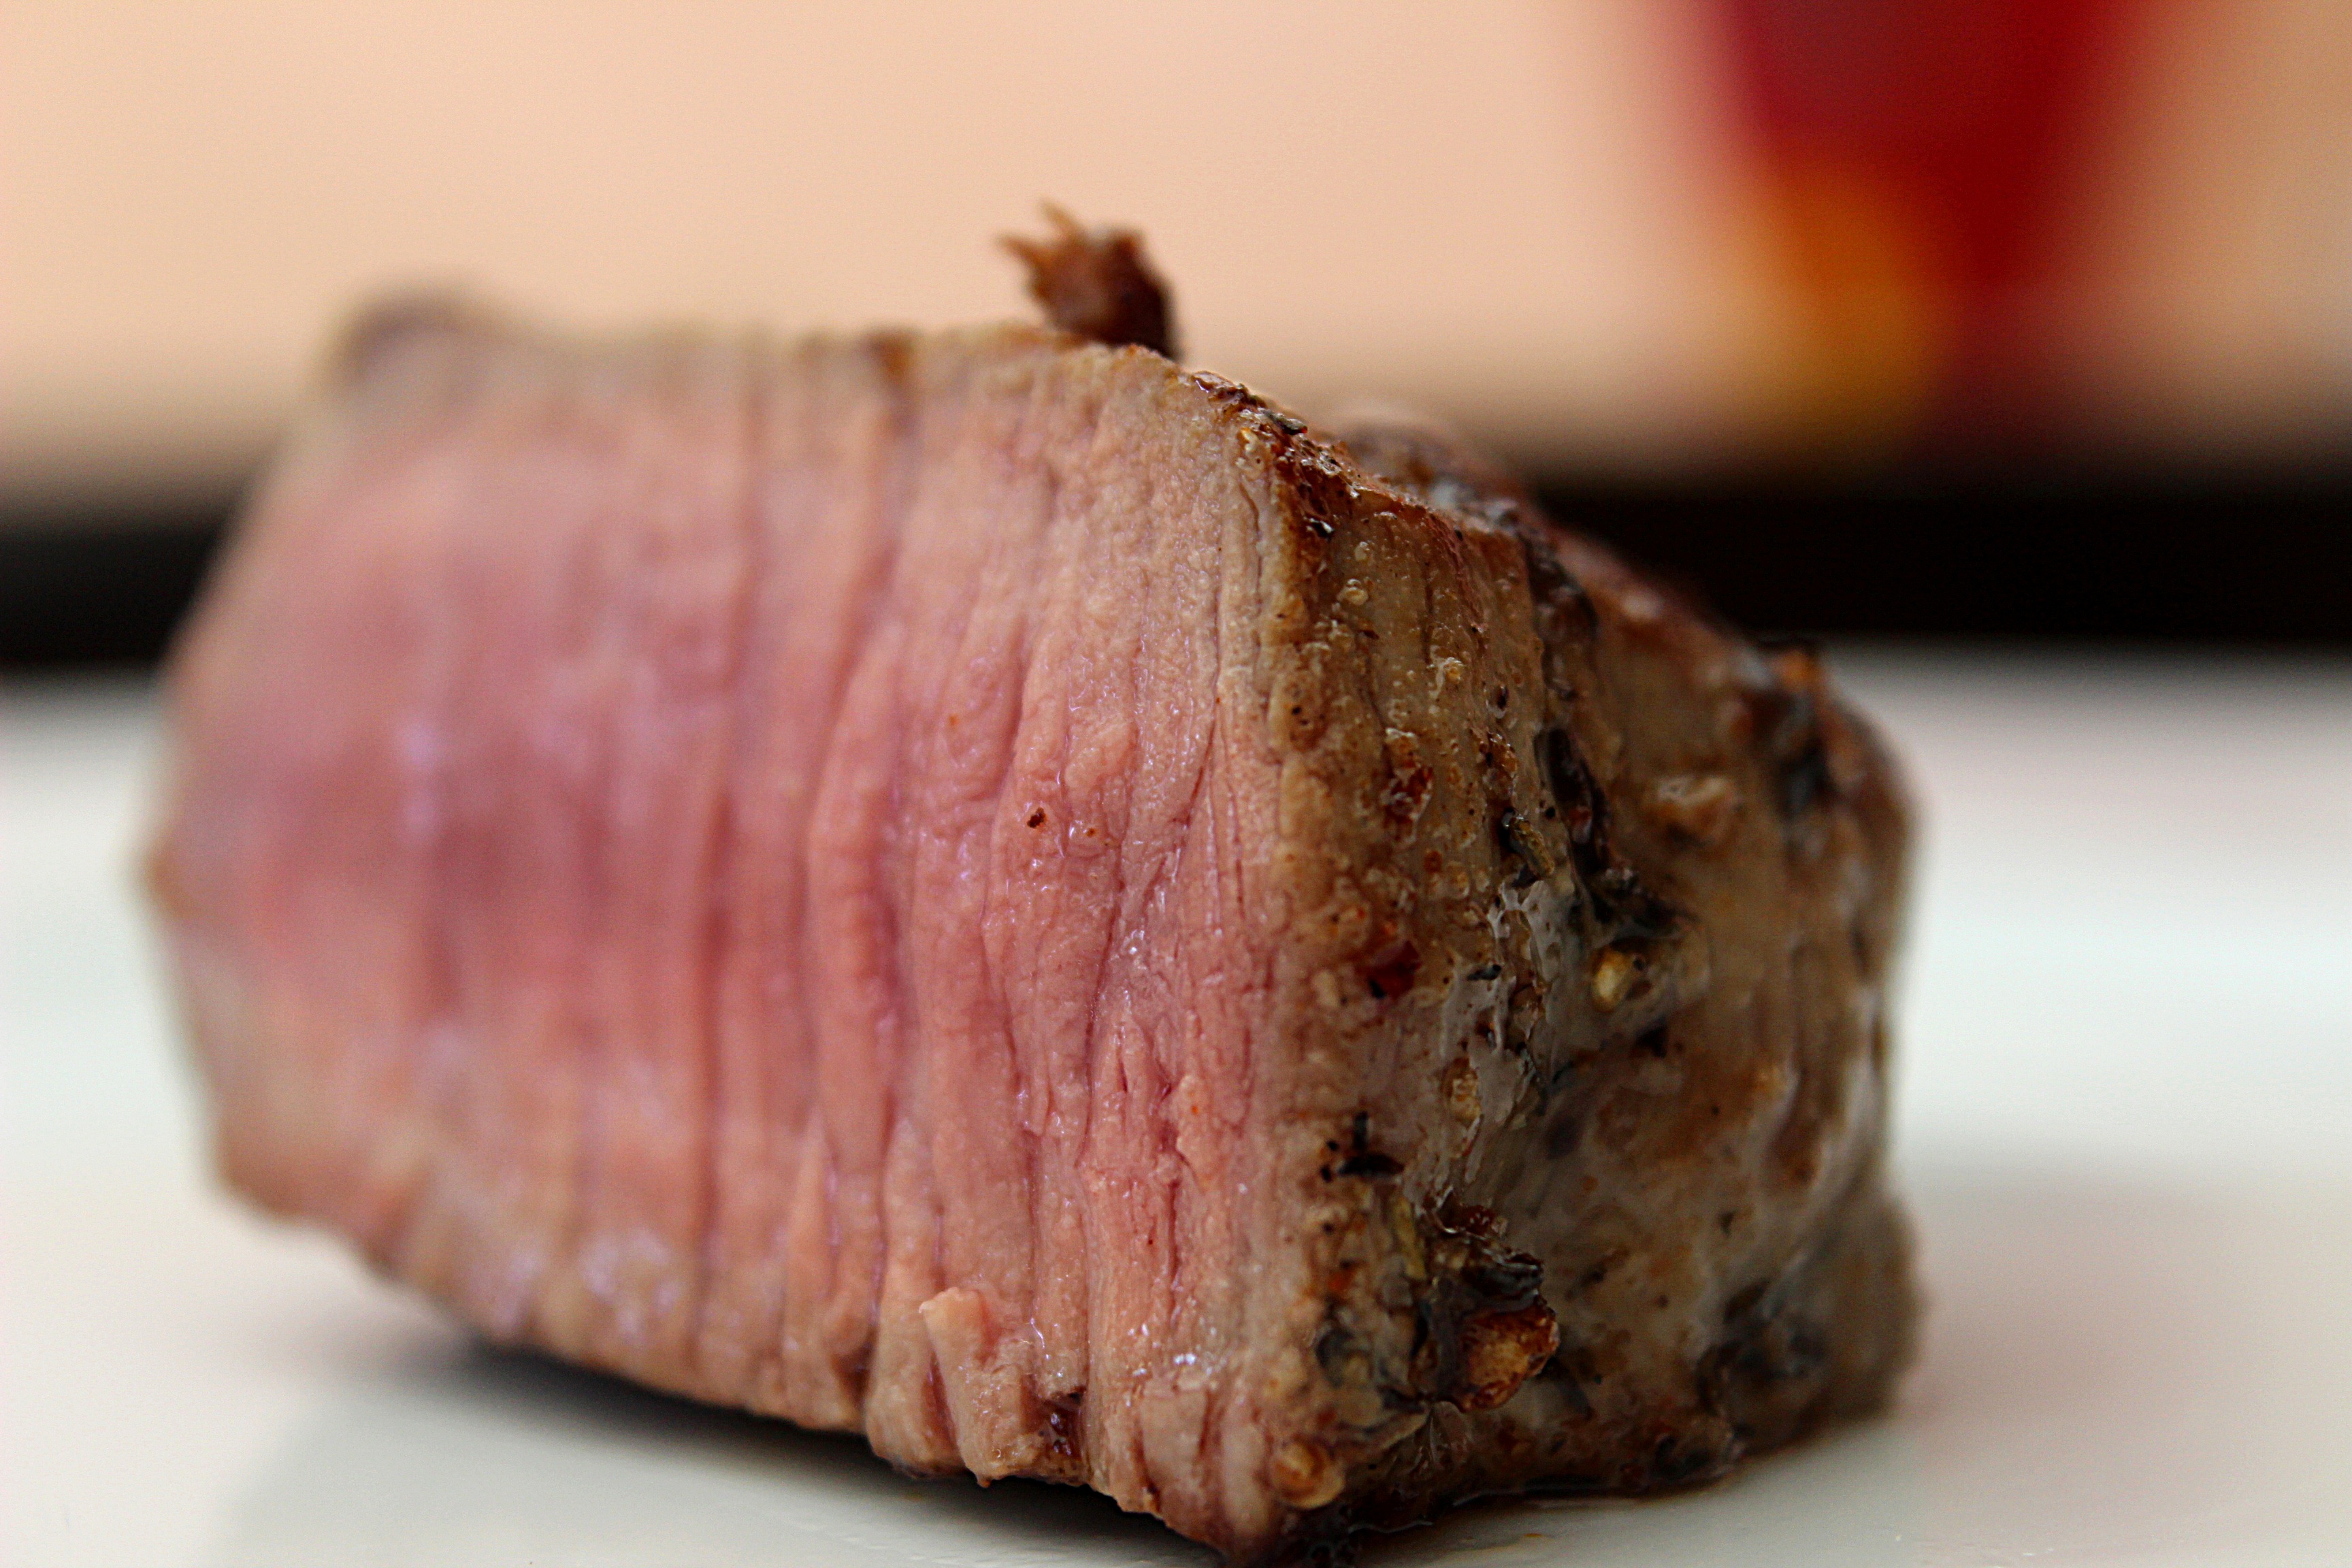
dish, food, pink, eat, meat, steak, grill, fried, fry, pig, beef tenderloin, roast beef, animal source foods, sirloin steak